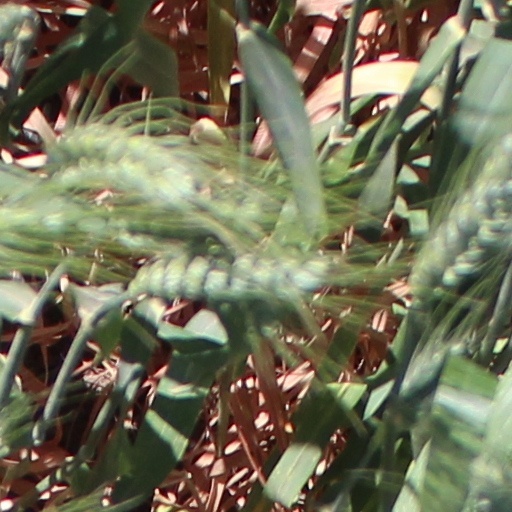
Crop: wheat